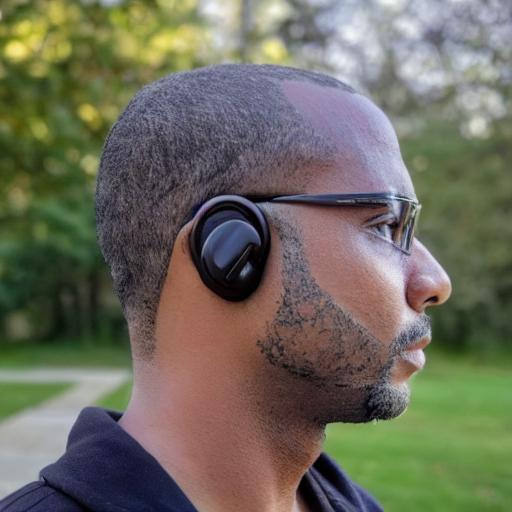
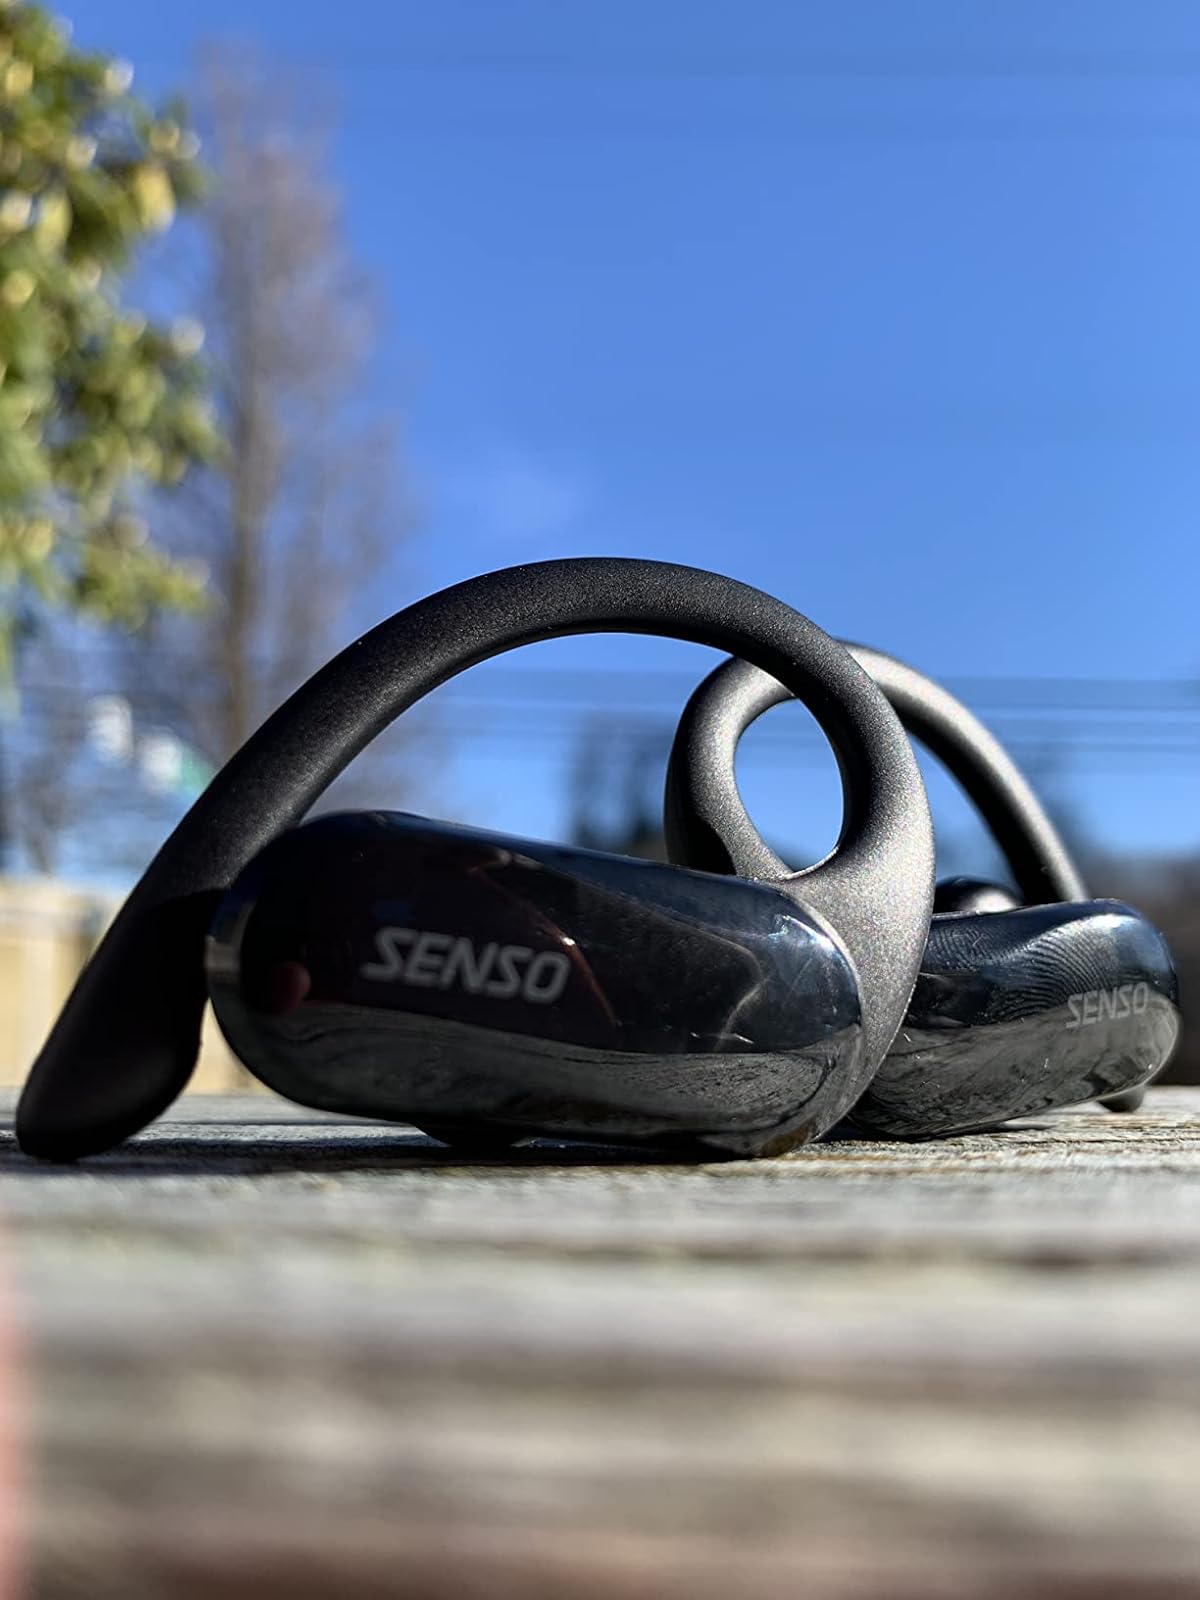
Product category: earbuds
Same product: no